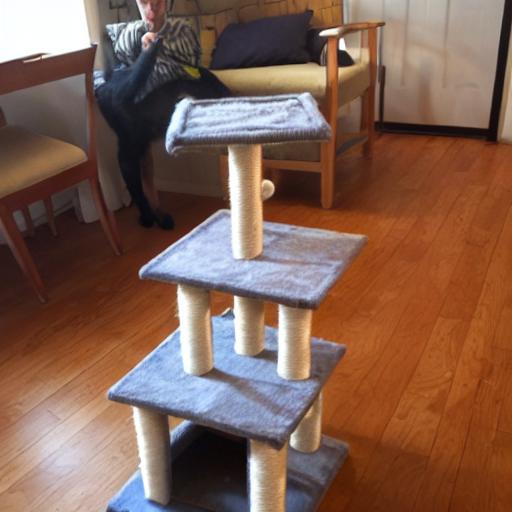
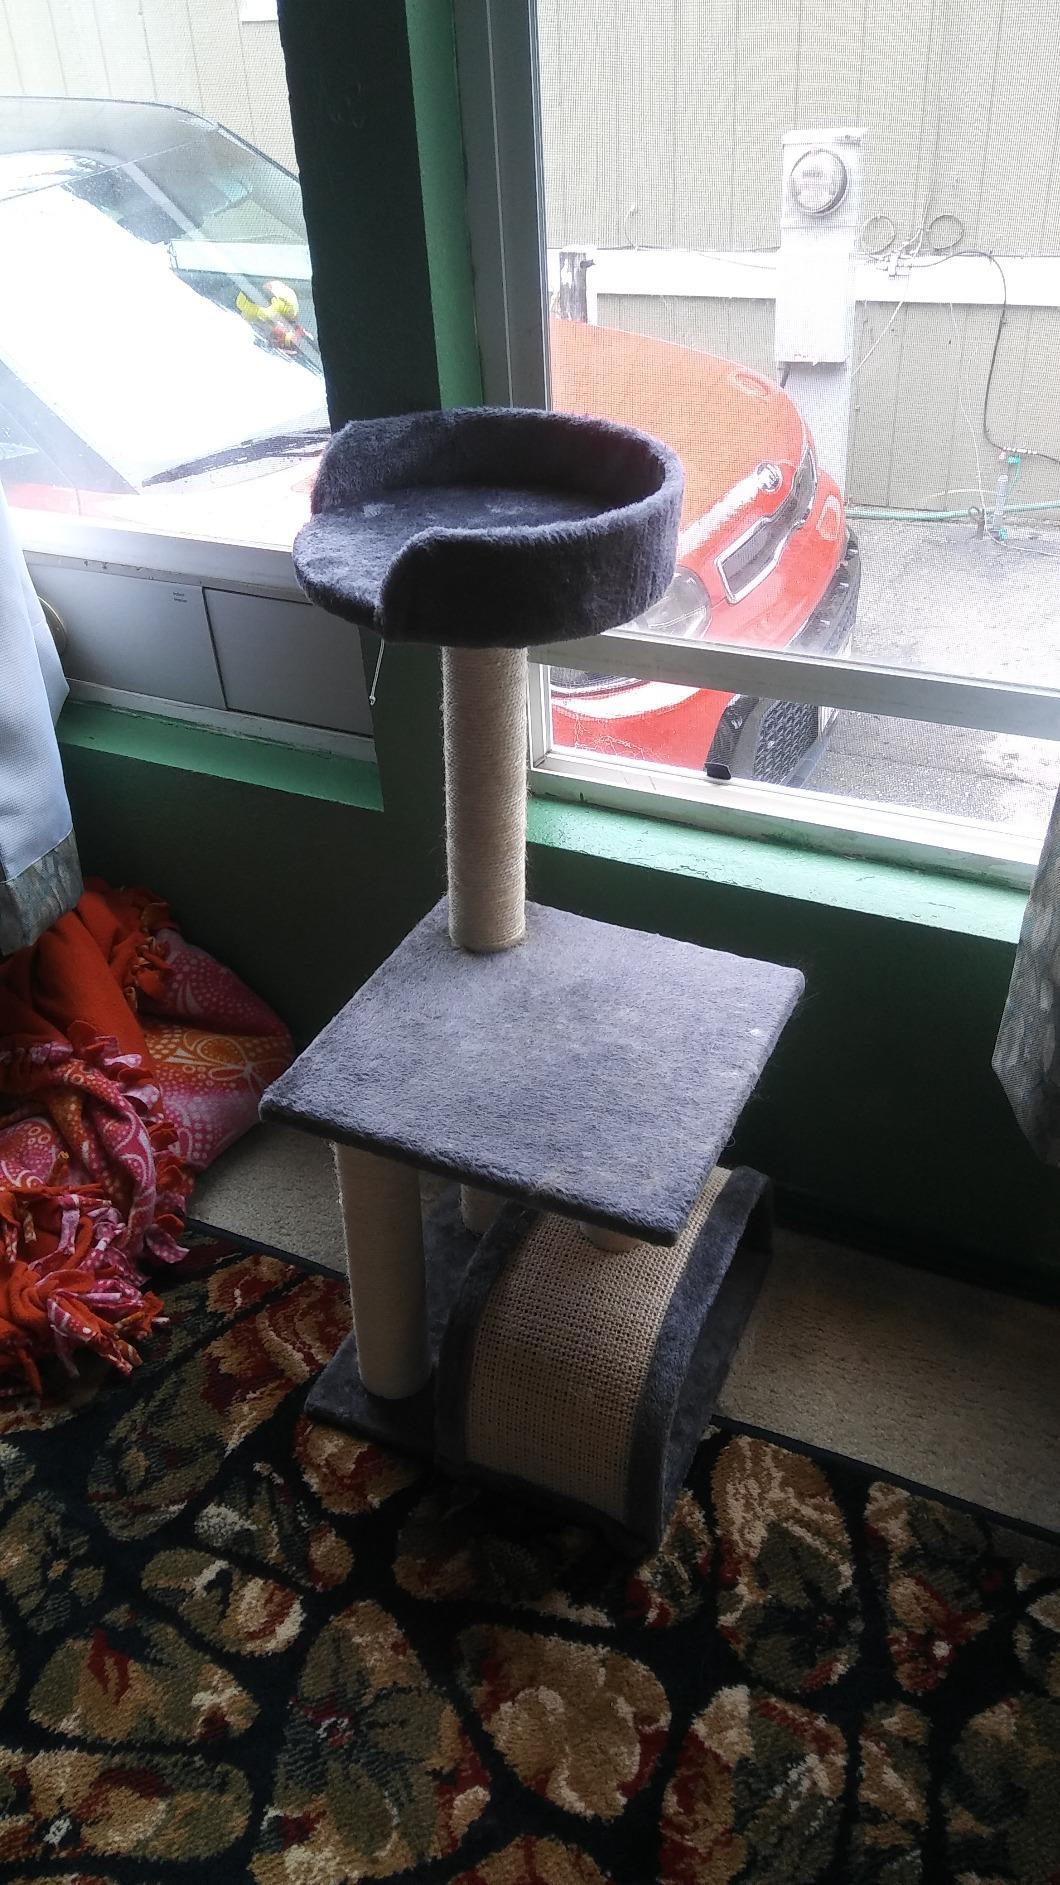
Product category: items_cat tree
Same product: no